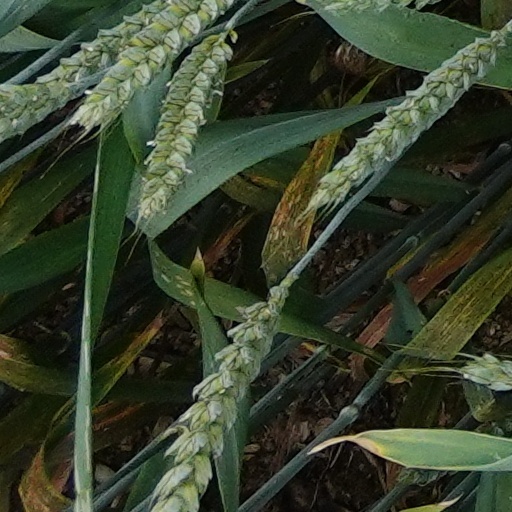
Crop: wheat